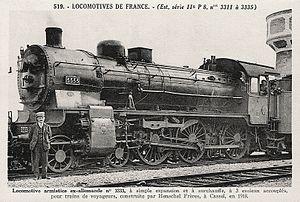
Carte postale ancienne éditée par A. Gauthier n°519, de la locomotive 230-3333 Est.
Les Ten wheel de type P 8 sont des locomotives à vapeur prussiennes du début du XXᵉ siècle, construites en 3 948 exemplaires à partir de 1906 par Schwartzkopff et ensuite par de nombreux autres constructeurs allemands jusqu’en 1923. Conçues par le chef de service de conception des KPEV Robert Garbe comme locomotives de vitesse pour le service des trains de voyageurs, elles forment l'une des plus grandes séries de locomotives à vapeur jamais produites.
Il s'agit des locomotives acquises par les anciennes compagnies et réformées avant la création de la SNCF le 1ᵉʳ janvier 1938.